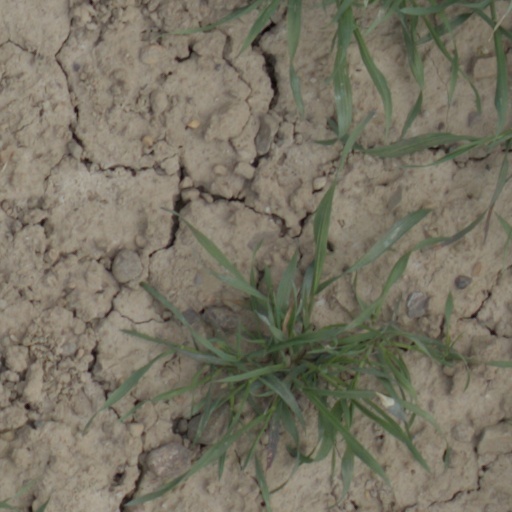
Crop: wheat